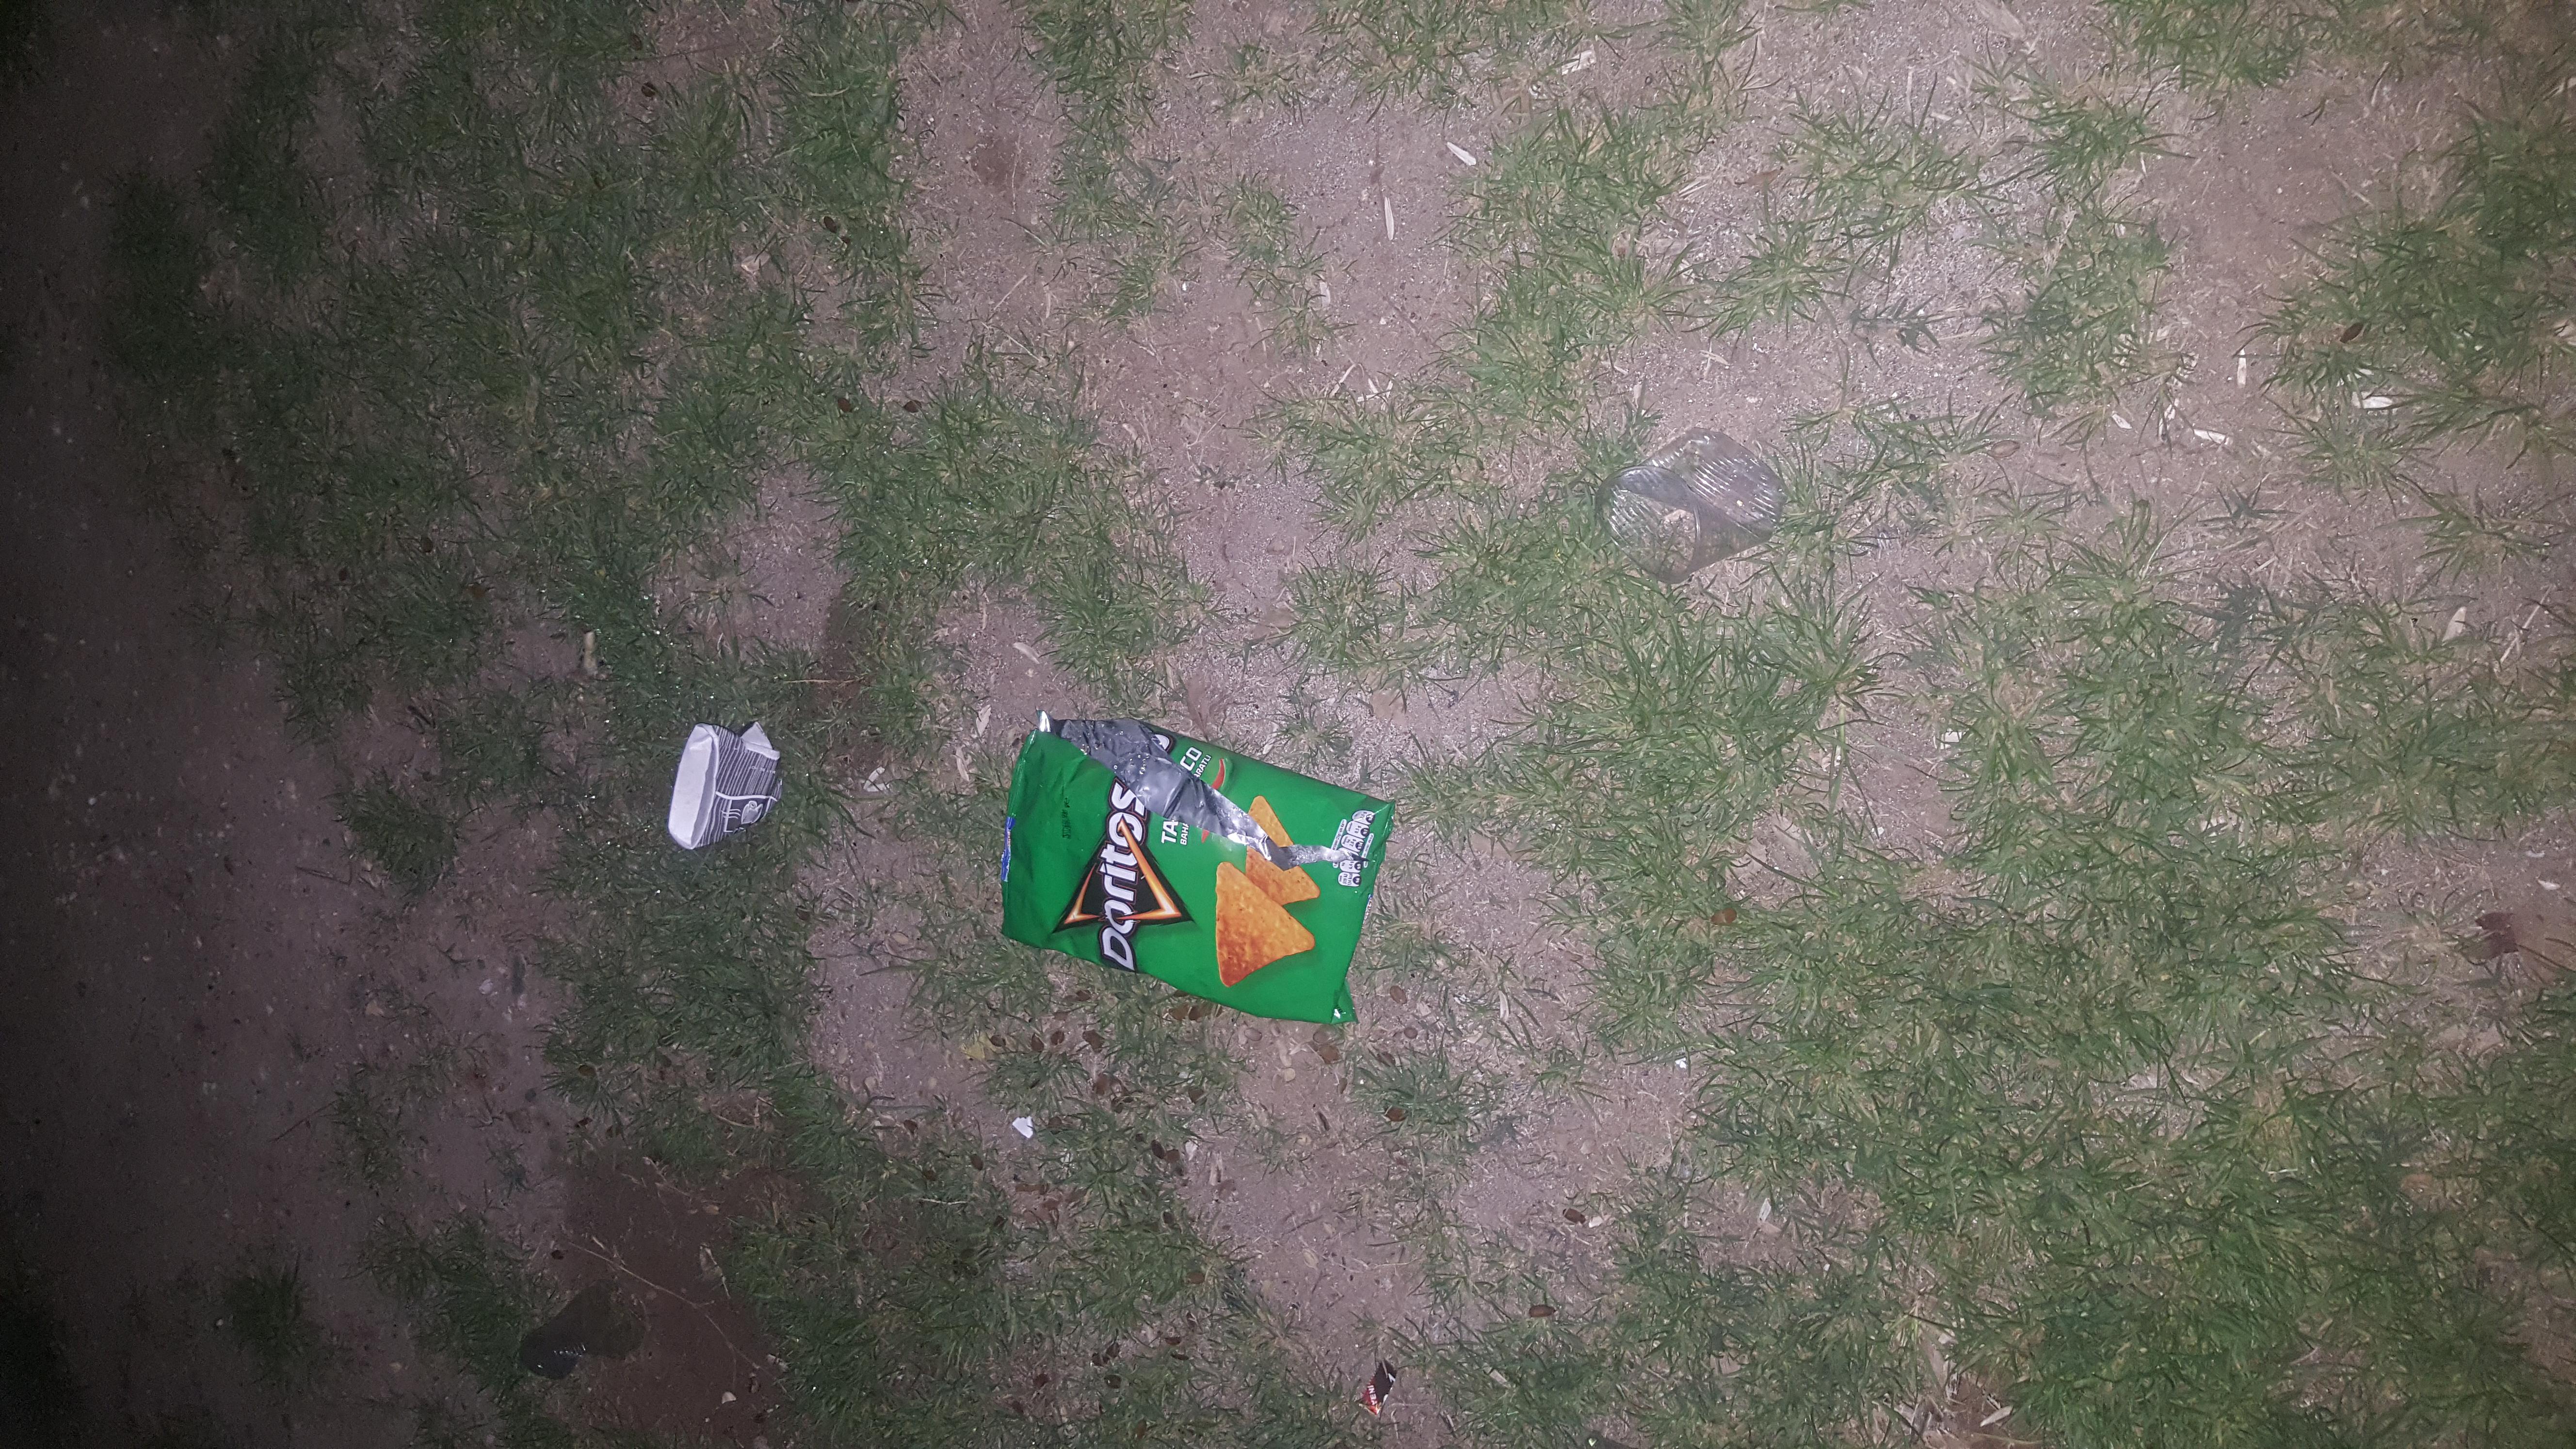
Object: Paper cup (Cup)

Object: Crisp packet (Plastic bag & wrapper)

Object: Disposable plastic cup (Cup)